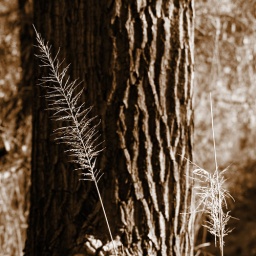
San Pedro River - Golden grass against tree trunk